United Kingdom of Portugal, Brazil and the Algarves

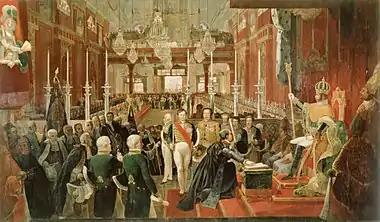
Coronation ceremony of Pedro I as the first Emperor of Brazil on 1 December 1822

Brazilian Nationalists reacted, interpreting the actions of the Cortes as an attempt to "divide and conquer". They alleged that once the provisions approved by the Cortes were enacted and enforced, Brazil, although formally remaining a part of the transatlantic monarchy, would be in reality returned to the condition of a Colony. Brazilians feared the breakup of Brazil, with the creation of provinces directly subject to the Lisbon Government.